Along Came Ruth

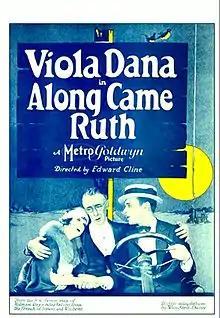
Film poster

Along Came Ruth is a 1924 American comedy film starring Viola Dana. The film was directed by Edward F. Cline and written by Winifred Dunn, based on Holman Francis Day's play of the same name, itself based on the play "La Demoiselle de magasin" by Belgians Frantz Fonson and Fernand Wicheler. Viola Dana was one of the top stars of the newly amalgamated MGM, a lively comedian who enjoyed a long career that faded with the emergence of the talkies.